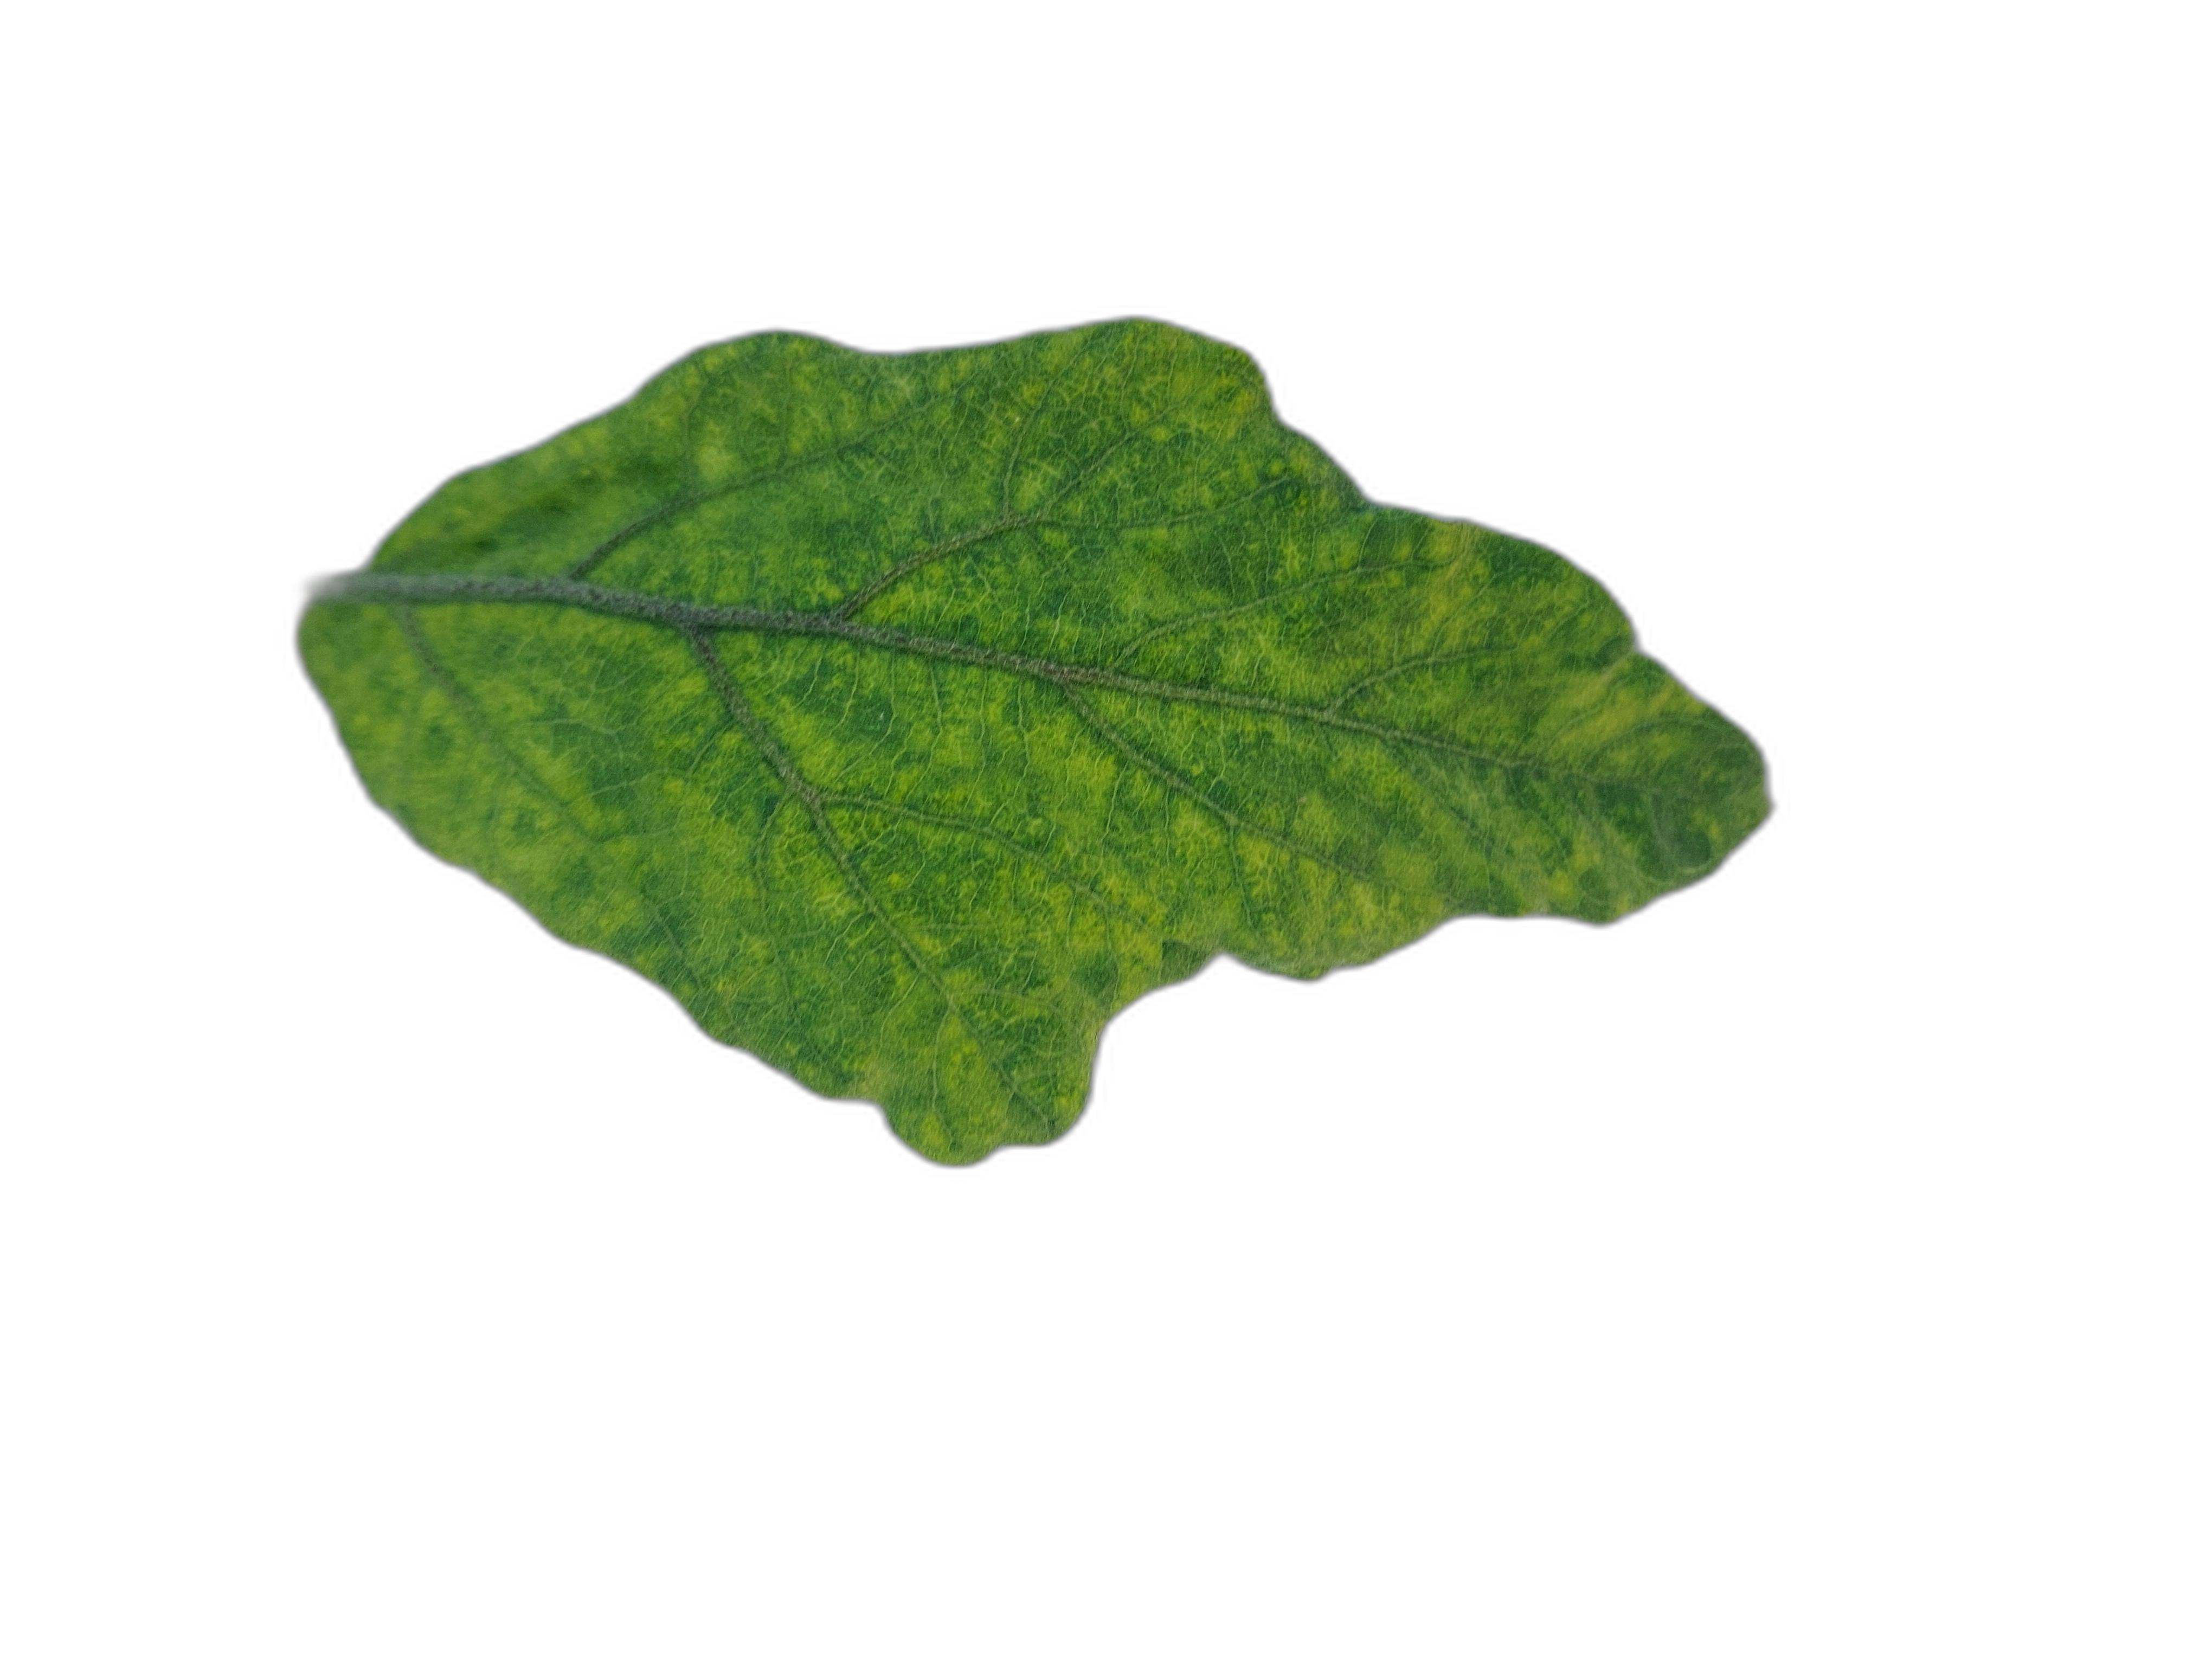
Label: Mosaic Virus Disease